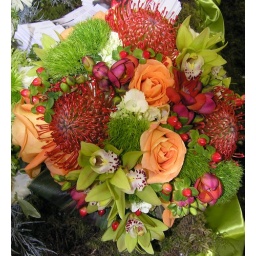
orange pincushion protea and roses, green dianthus, hydrangea, orchids, red hypericum berries and freesia in handtied bouquet